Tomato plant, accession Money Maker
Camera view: tilt-top (135 deg); turntable rotation: 0 degrees
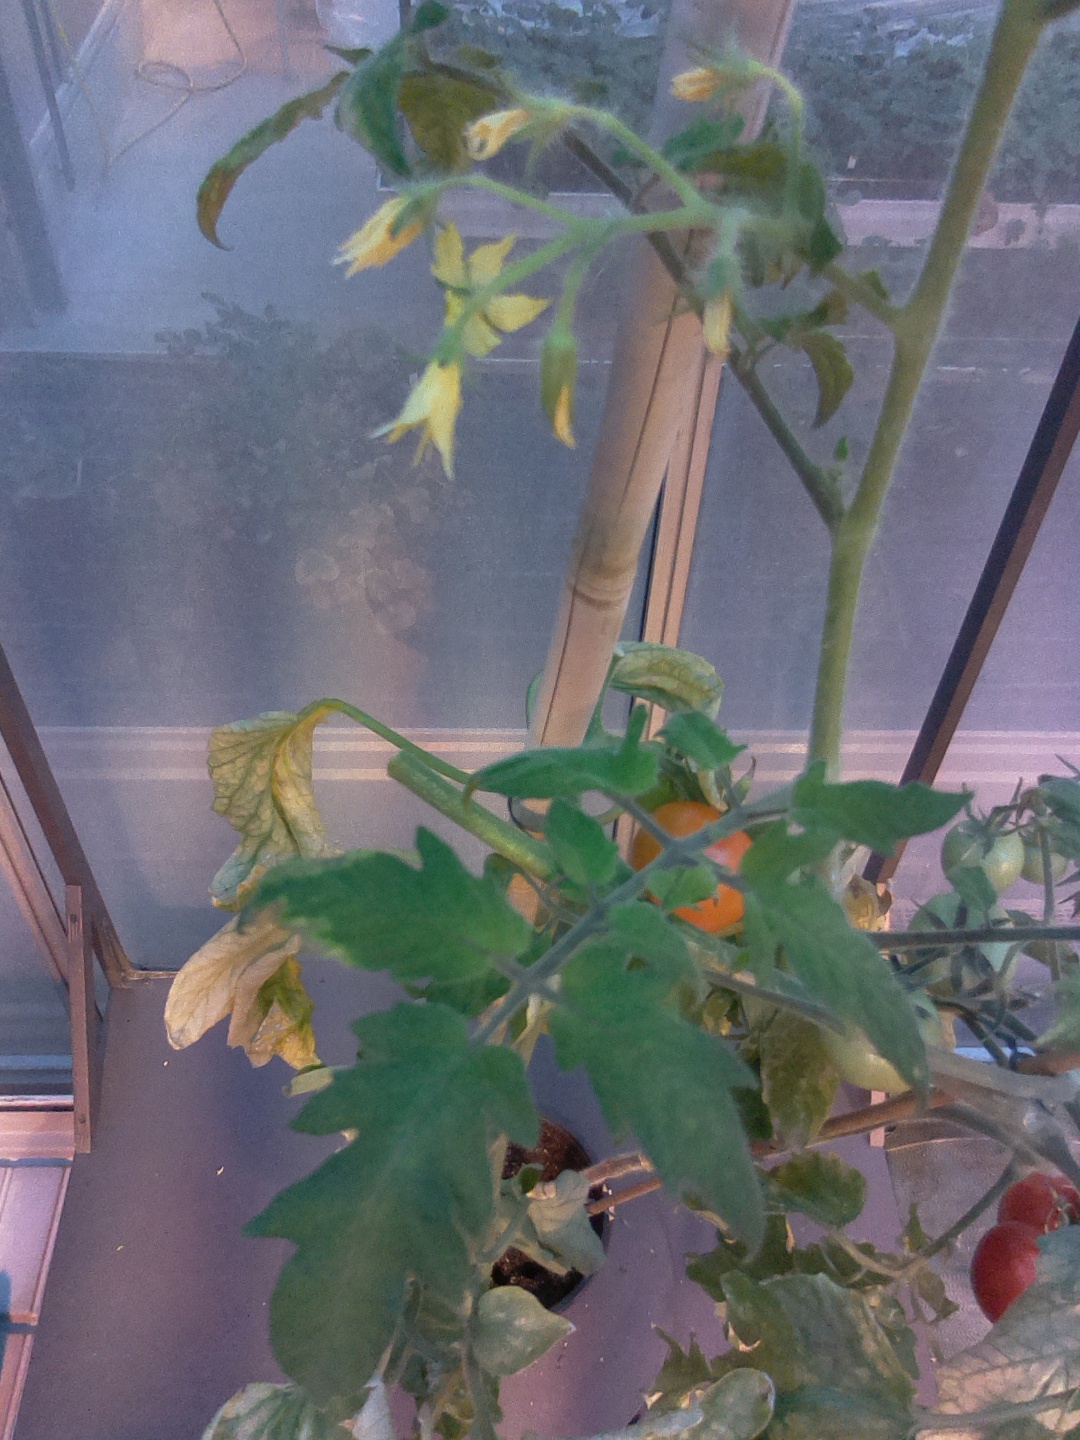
BBCH growth stage 81: 10%-20% of fruits show typical fully ripe color